Willem Gabron

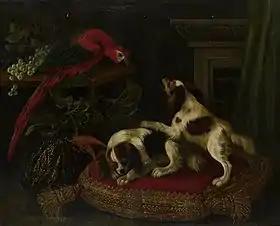
"Still life with macaws and two King Charles spaniels"

Only a few of his works have been preserved. The artist was a specialist still life painter known for his game pieces, flower and fruit pieces and vanitas paintings. His still lifes were very sought after. He excelled in the painting of fruit and flowers as well as in the realist representation of golden, silver and ivory objects. Gabron was also a gifted animalier and often included living animals in his still life scenes.